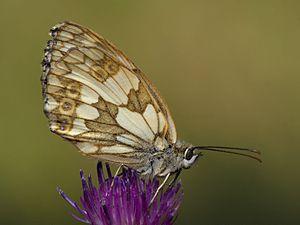
Demi-deuil (Melanargia galathea) femelle.
Le STERF ou suivi temporel des Rhopalocères de France, désigne un programme de science citoyenne de suivi des populations des papillons de jour. Son objet est de produire des indicateurs sur l’évolution pluriannuelle de l'abondance des différentes espèces. Le STERF fait partie du programme Vigie-Nature coordonné par le Muséum national d'histoire naturelle. Les résultats sur la période 2005-2014 ont été publiés en mars 2015.